Park Chung Hee

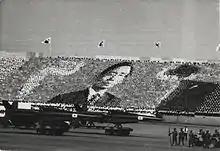
Honoring President Park Chung Hee in Army Parade at Armed Forces Day on October 1, 1973

On June 19, 1961, the military council created the Korean Central Intelligence Agency in order to prevent counter-coups and suppress potential enemies, both foreign and domestic. Along with being given investigative powers, the KCIA was also given the authority to arrest and detain anyone suspected of wrongdoing or having anti-government sentiments. Under its first director, retired Brigadier general Kim Jong-pil, a relative of Park and one of the original planners of the coup, the KCIA would extend its power to economic and foreign affairs.